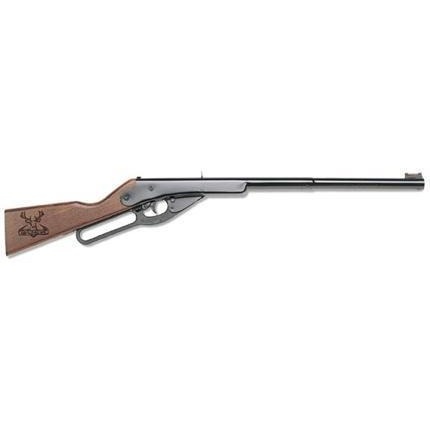
105 Buck .177 350FPS (992105-633)(DSY-AR-002)
This product only ships within Canada America's favorite starter BB gun. Lightweight. Dependable. Easy-to-use lever action. Perfect for introducing shooters to the fun of airgunning. Features solid wood stock and TRUGLO Fiber Optic Sight. .177 Caliber BB @ 350 FPS Underlever spring piston
Brand: Daisy
Category: Sporting Goods > Outdoor Recreation > Hunting & Shooting > BB Guns & Accessories > BB Guns